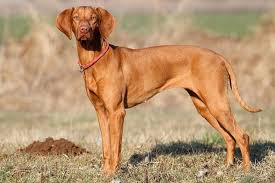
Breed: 210-n000048-vizsla